Republic of China Armed Forces

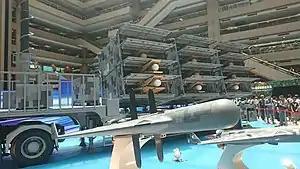
NCSIST Chien Hsiang loitering munition

The Navy is responsible for maritime warfare and protecting the waters of Taiwan, including the offshore islands, as well as shipping lanes. The ROC Navy was built up after 1949 with U.S. assistance, receiving destroyers and frigates that were made or designed during World War II. Some of these were still in use at the start of the 1990s, when Taiwan started buying modern ships. In that decade Taiwan acquired French "La Fayette" frigates, Dutch "Zwaardvis" submarines, and German minehunters, which are still in service as of 2024. It also received "Kidd"-class destroyers and "Oliver Hazard Perry" frigates from the United States. Since the 2000s, the ROCN has tried to improve its asymmetric warfare capability to counter the much larger People's Liberation Army Navy by locally building smaller and stealthier craft, such as fast missile boats, corvettes, and submarines, though its destroyers and frigates remain the main component of the fleet.